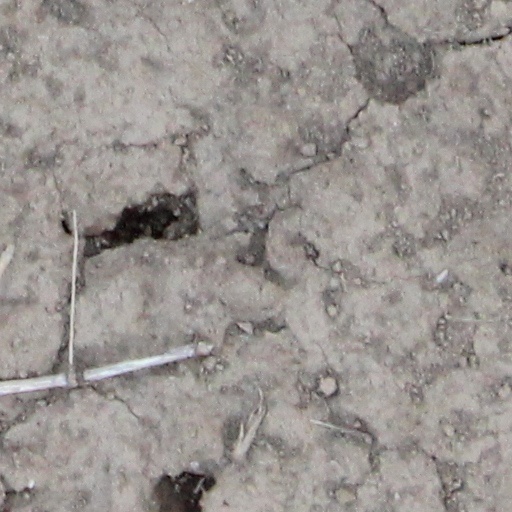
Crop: wheat